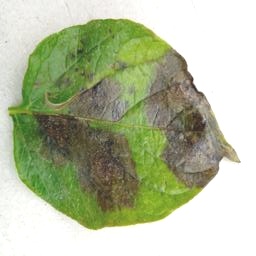
Etiqueta: Late Blight